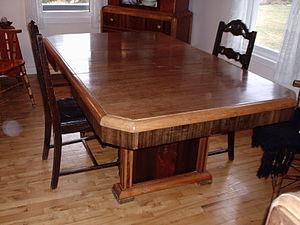
prise par moi-même Utilisateur:Wilrondeau
La table est un type de meuble, initialement composé d'une surface plane et horizontale destinée à être posée sur un ou plusieurs pieds, tréteaux ou supports. Dans la culture occidentale, entre autres usages, elle peut être utilisée pour les repas.